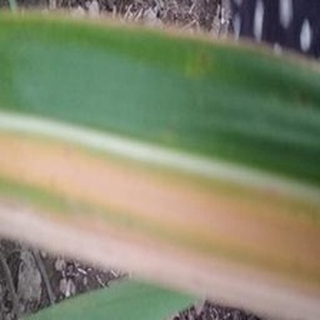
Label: sugarcane_yellow_leaf_disease